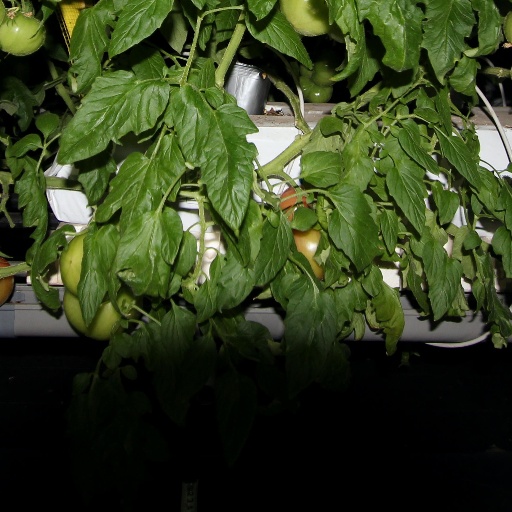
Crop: tomato